Gunnison Massacre Site

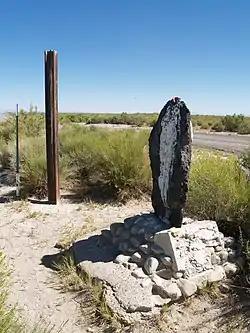

Then Gunnison Massacre Site, in Millard County, Utah near Hinckley, Utah, was listed on the National Register of Historic Places in 1976.